West Autobahn

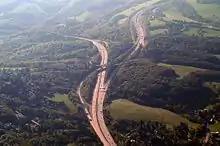
Steinhäusl junction

The construction of the A1 continued upon the signing of the Austrian State Treaty in 1955. The first post-war section up to Mondsee in Upper Austria was opened in 1958, the route from Salzburg to Vienna was completed with the opening of the last segment at Amstetten. Finishing works near Strengberg on the border between Upper and Lower Austria and of parts between Lambach and Vöcklabruck in Upper Austria ended in the 1970s. In Vienna, the West Autobahn intersects with the B1 "Wiener Straße" highway in the Hietzing district at kilometre 9; former plans for a continuation to the city beltway were never carried out.